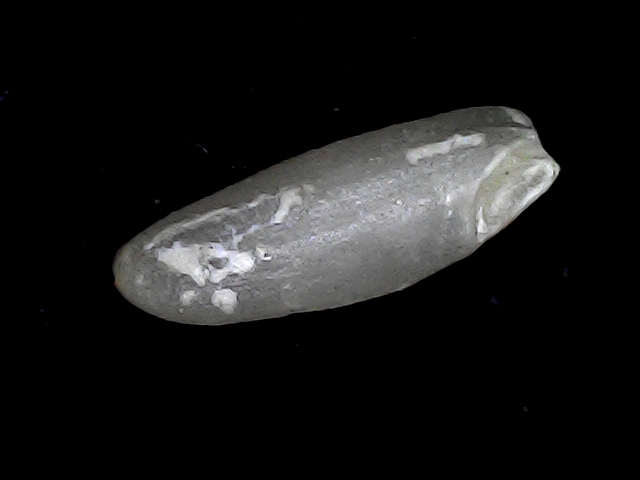
Rice variety: BD85